Eddie Johnson (punter)

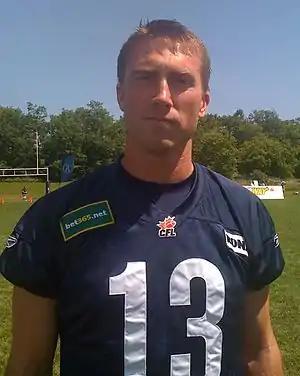
Johnson with the Toronto Argonauts in 2009

Edward Lynn Johnson (born March 2, 1981) is an American former professional football punter. He was selected by the Minnesota Vikings in the sixth round of the 2003 NFL draft. He played college football at Idaho State.